Haitian Revolution

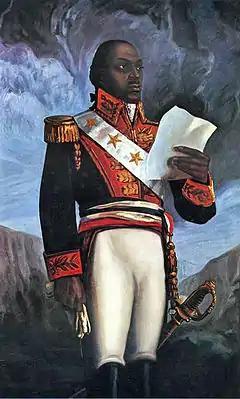
General Toussaint Louverture

In addition to Raynal's influence, Toussaint Louverture, a free black who was familiar with Enlightenment ideas within the context of European colonialism, would become a key "enlightened actor" in the Haitian Revolution. Enlightened thought divided the world into "enlightened leaders" and "ignorant masses." Louverture sought to bridge this divide between the popular masses and the enlightened few by striking a balance between Western Enlightened thought as a necessary means of winning liberation, and not propagating the notion that it was morally superior to the experiences and knowledge of people of color on Saint-Domingue. Louverture wrote a constitution for a new society in Saint-Domingue that abolished slavery. The existence of slavery in Enlightened society was an incongruity that had been left unaddressed by European scholars prior to the French Revolution. Louverture took on this inconsistency directly in his constitution. In addition, he exhibited a connection to Enlightenment scholars through the style, language,